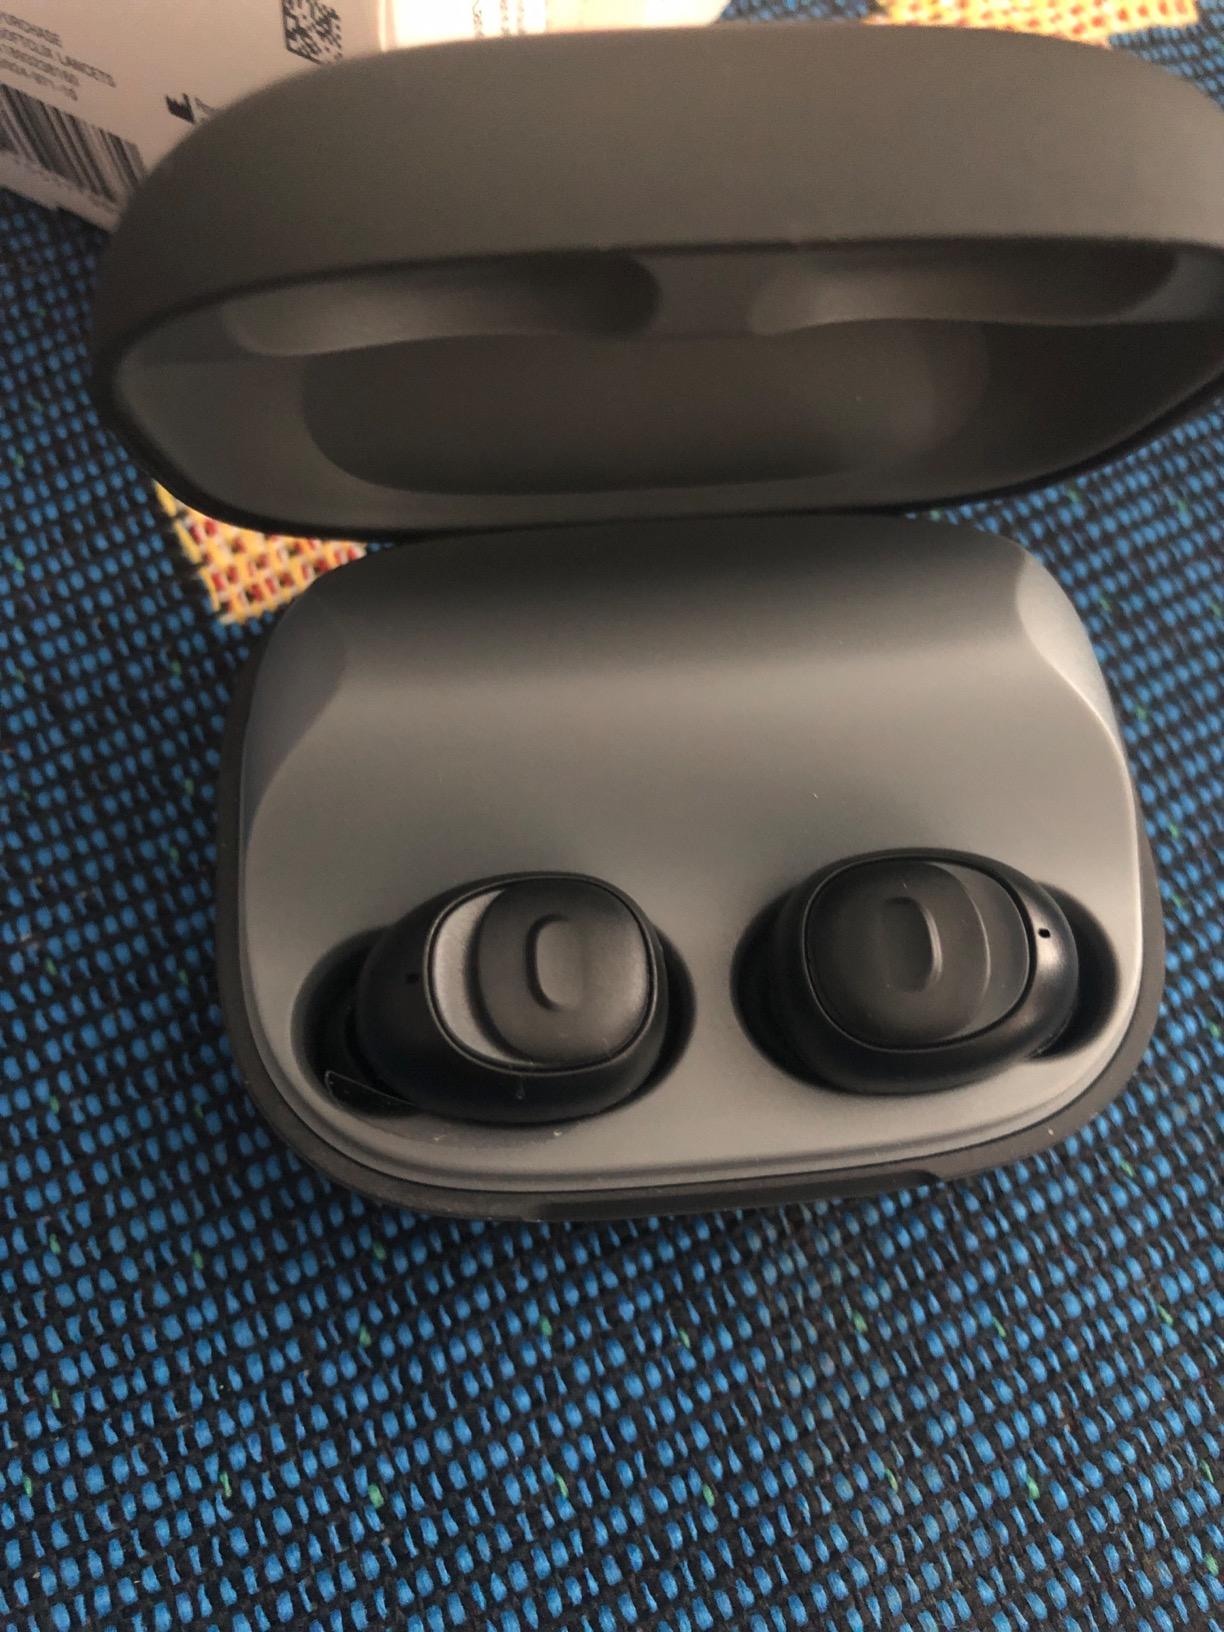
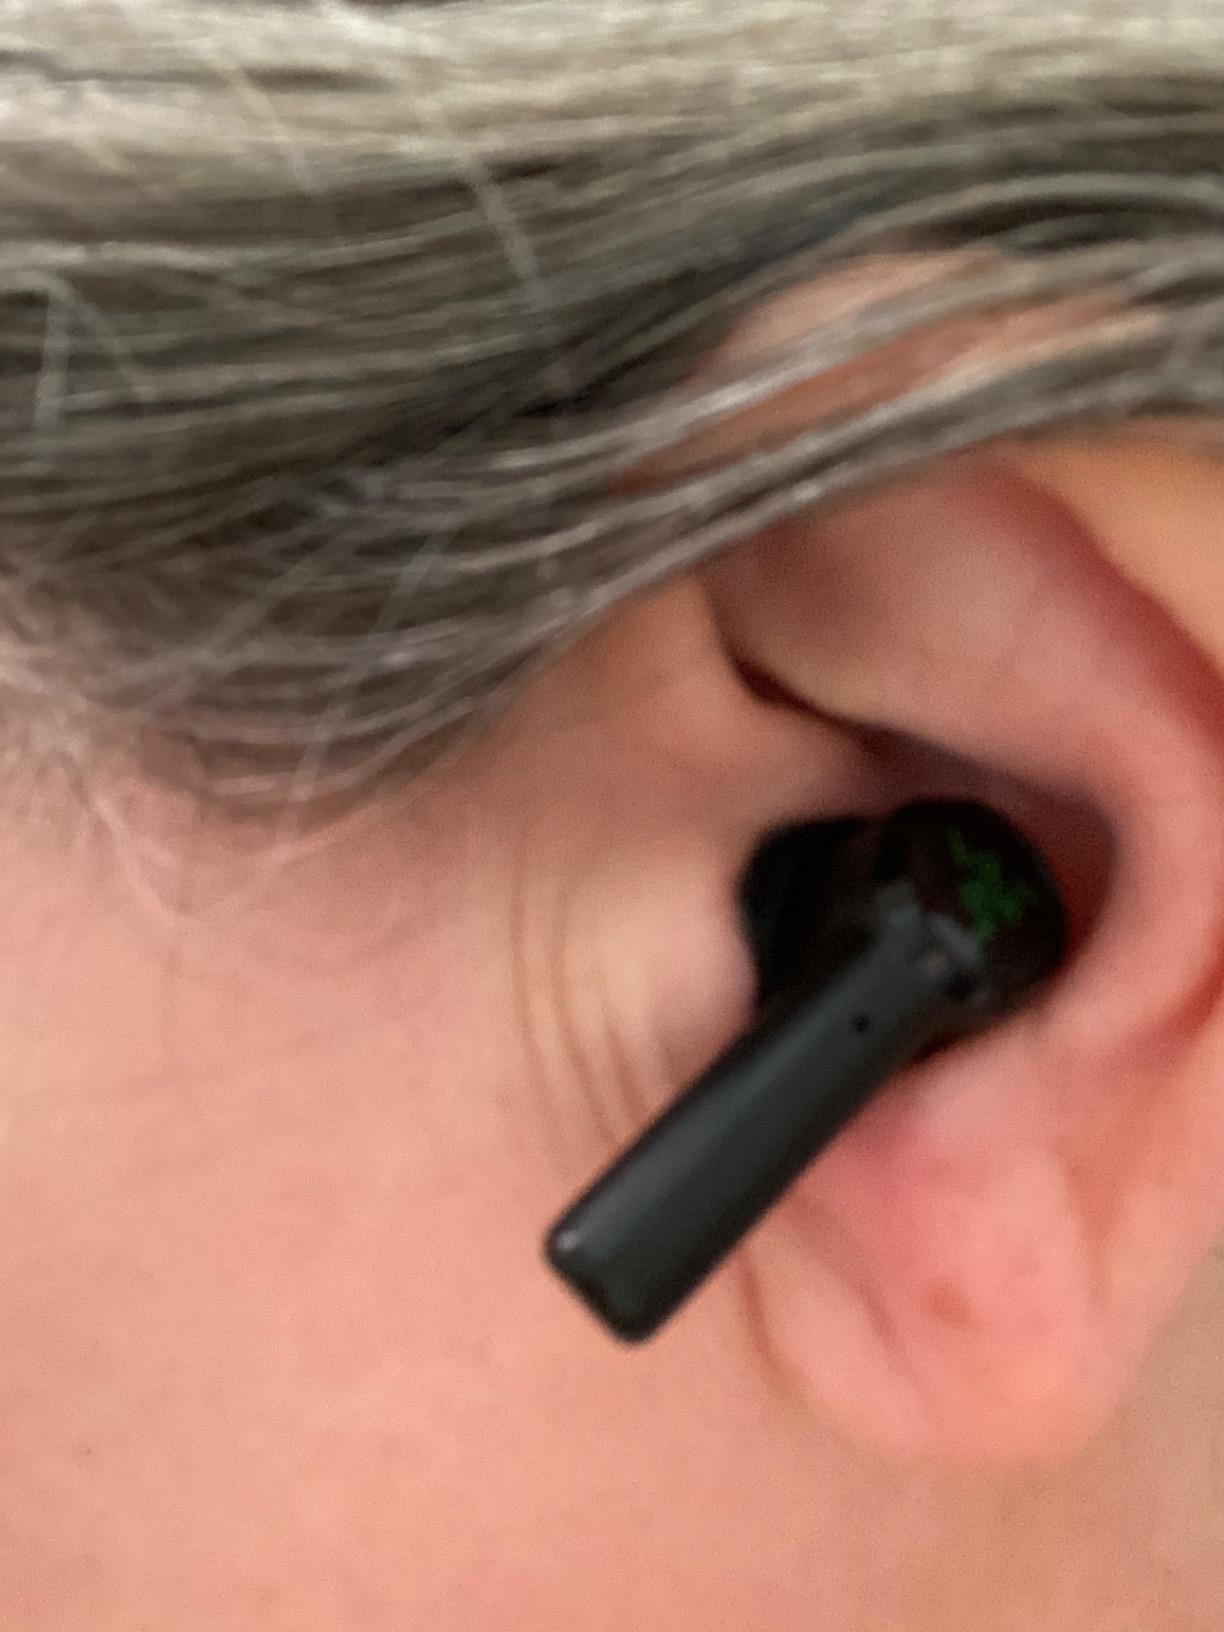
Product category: earbuds
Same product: no